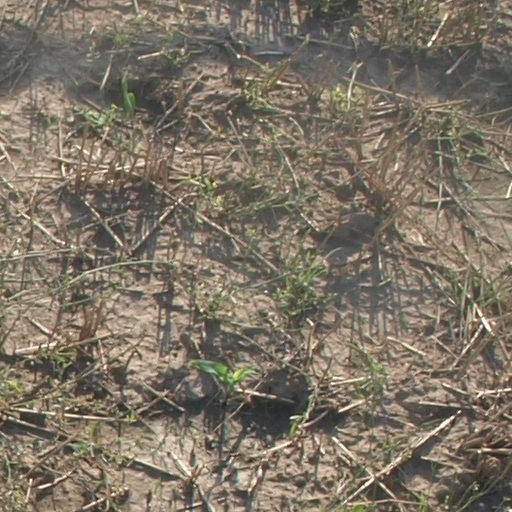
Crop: maize; corn